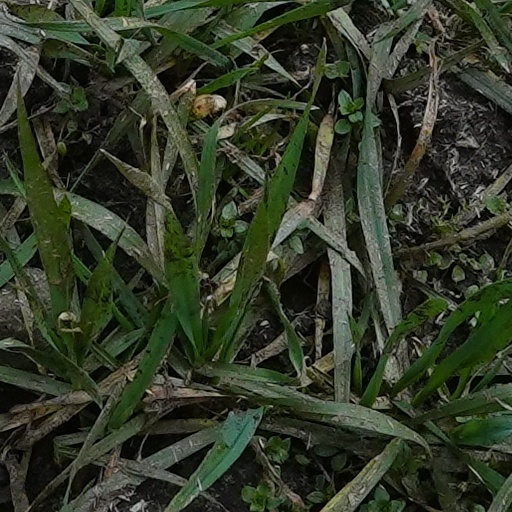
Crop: wheat